RAF Andover

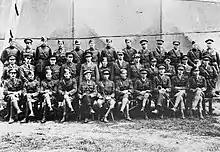
Officers of 104 Squadron RFC at Andover before the squadron left for France in early 1918

Plans for an RFC "Training Depot Station" on the site had first been made in 1912. The station motto was "Vis et armis consilioque orta", reflecting the station's role in training aircrews, who had completed basic flying training, to learn to fly the Handley Page Type O and Airco DH.9 bombers. The first unit to occupy the station was No. 2 School of Navigation and Bomb Dropping, which took up residence while the station was still under construction.